Saffron

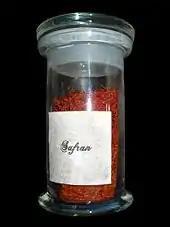
Preserved "Safran", Staatliches Museum für Naturkunde, Karlsruhe, Germany

Conflicting theories explain saffron's arrival in South Asia. Kashmiri and Chinese accounts date its arrival anywhere between 2500 and 900 years ago. Historians studying ancient Persian records date the arrival to sometime prior to 500 BC, attributing it to a Persian transplantation of saffron corms to stock new gardens and parks. Phoenicians then marketed Kashmiri saffron as a dye and a treatment for melancholy. Its use in foods and dyes subsequently spread throughout South Asia. Buddhist monks wear saffron-coloured robes; however, the robes are not dyed with costly saffron but turmeric, a less expensive dye, or jackfruit. Monks' robes are dyed the same colour to show equality with each other, and turmeric or ochre were the cheapest, most readily available dyes. Gamboge is also used to dye the robes.